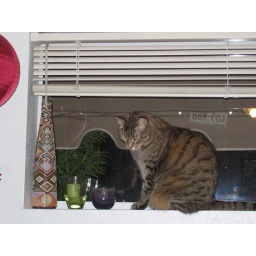
Pensive cat in a window